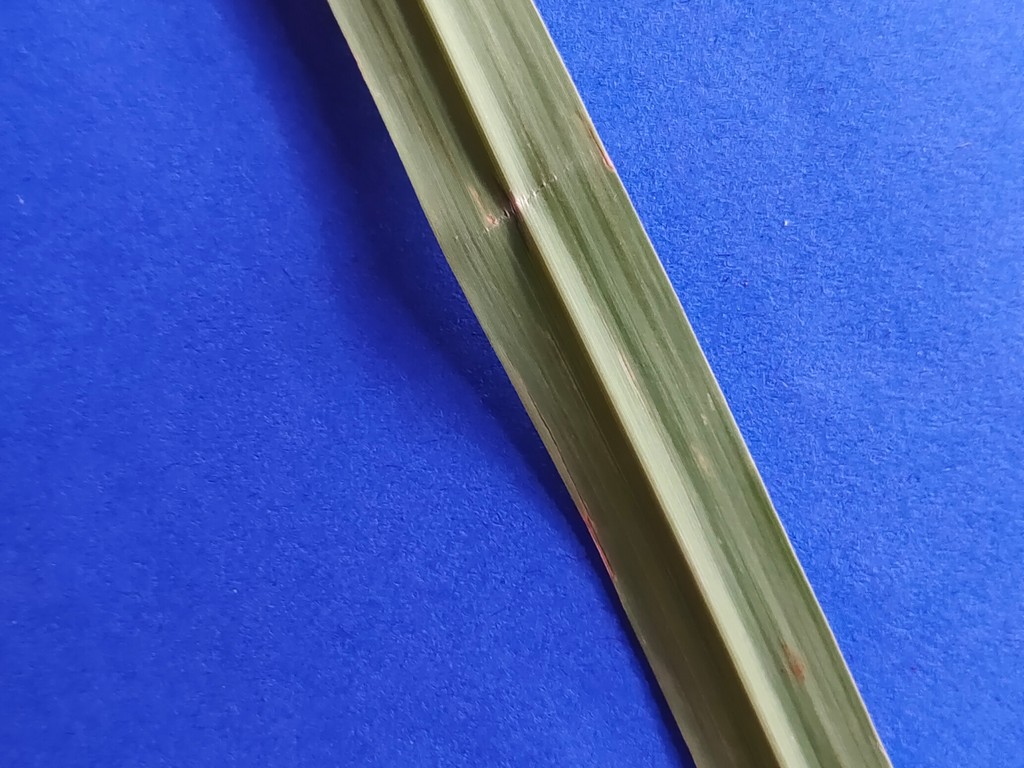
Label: Unhealthy